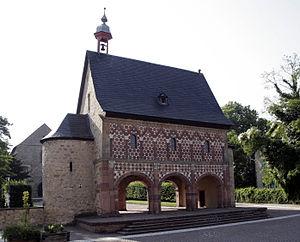
L'arc en mitre, ou arc en fronton, ou arc angulaire est un arc composé de deux droites inclinées formant un angle.
L'abbaye de Lorsch, fondée en 764, fut construite à la périphérie de la ville de Lorsch dans la plaine du Rhin et devint un important centre culturel au Moyen Âge. Seul subsiste son Torhalle qui est l'un des plus importants vestiges de l'architecture préromane en Allemagne et date du milieu du IXᵉ siècle. Elle figure sur la liste du patrimoine mondial de l’Unesco depuis 1991.